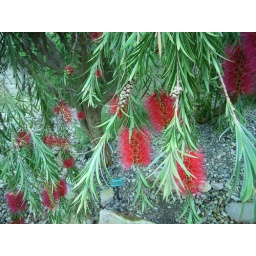
dn bottle brush tree in situ